Awards and decorations of the Islamic Republic of Iran Armed Forces

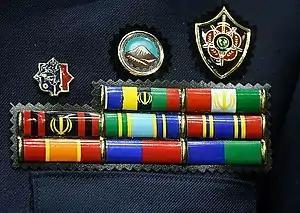
Ribbon bars, badges and medals of an Iranian General.

Islamic Republic of Iran Armed Forces awards and decorations are the collections of military awards which granted to Iranian military based on their performance history. One of the most common awards are Medals. The Medal is a symbol that, with the agreement of the Commander-in-Chief of the Iranian Armed Forces, is accorded to the armed forces in order to appreciate, encourage and strengthen the morale. Recipients will be allowed to install these medals on their identical clothing in accordance with the specific instructions of each medal. Before the Islamic Revolution, various military awards and decorations were used. After the revolution, while many signs of the Imperial era were obsolete, new titles were planned to design to thank the efforts of the armed forces of the Islamic Republic of Iran. Among the military honors created by the Persian Empire, medals of Zolfaghar, Knowledge, Razi, Art and Sports are still being used. The first presentation ceremony of military awards for Iranian commanders in Iran was held on September 27, 1989, on the day of Operation Samen-ol-A'emeh.